Ropley

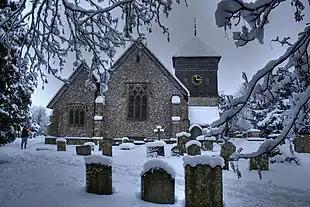
St Peter's Church in the snow

Iron Age evidence is numerous in the village and its surroundings. Several banjo enclosure crop marks and smaller enclosures can be seen throughout the parish on satellite imagery. Additionally artefacts such as brooches, coins and pottery have been found in significant quantities.